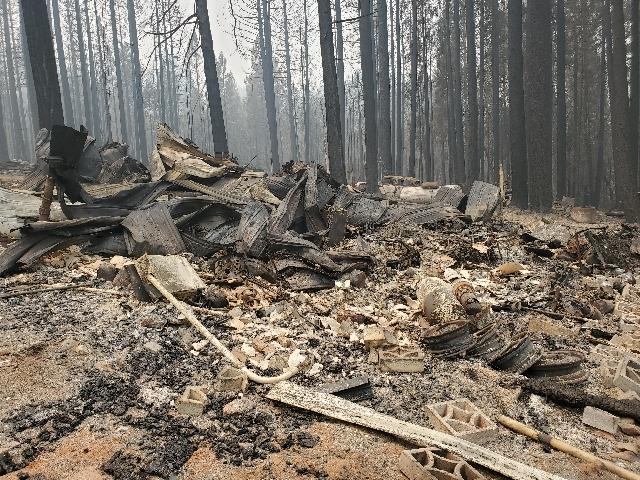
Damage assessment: destroyed